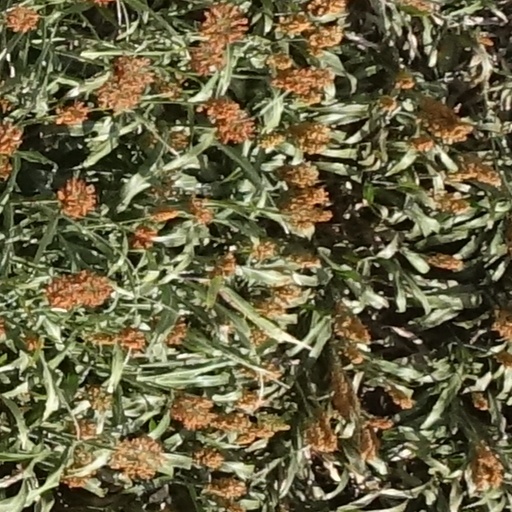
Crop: sorghum